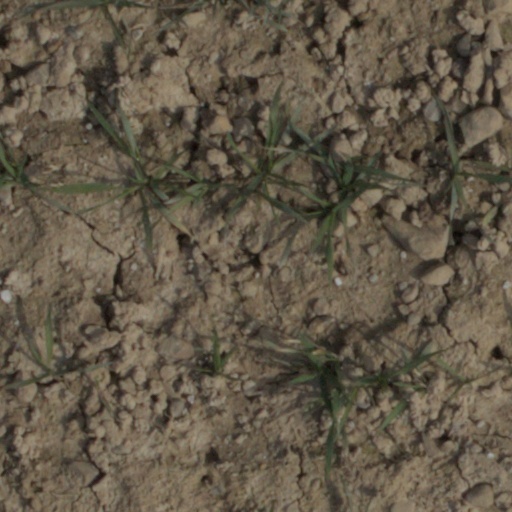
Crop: wheat